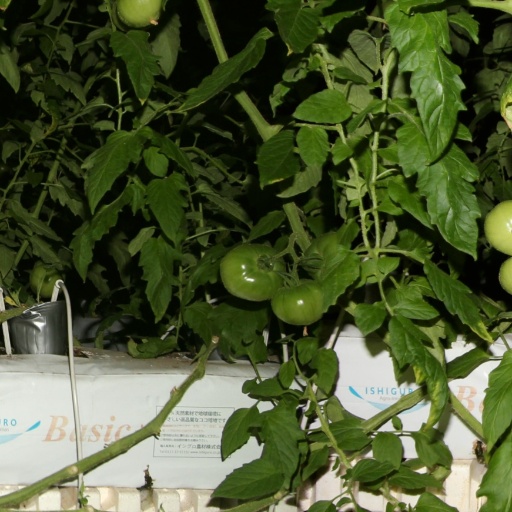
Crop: tomato